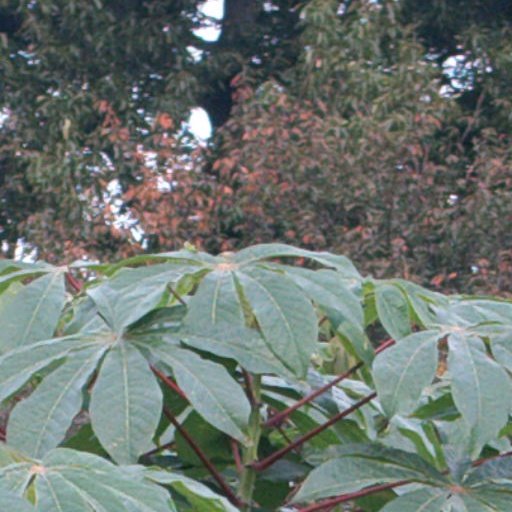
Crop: cassava